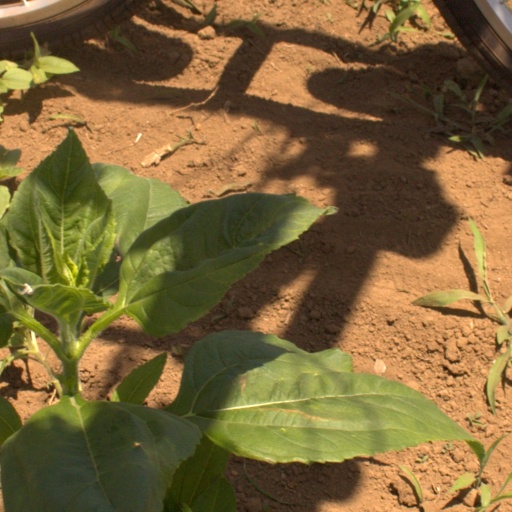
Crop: Jerusalem artichoke